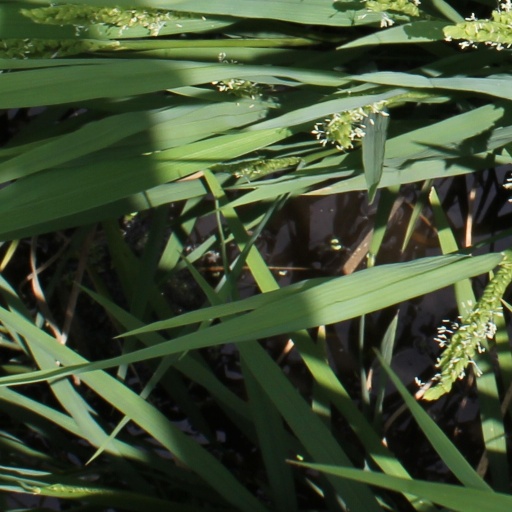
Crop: rice